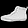
Label: Ankle boot